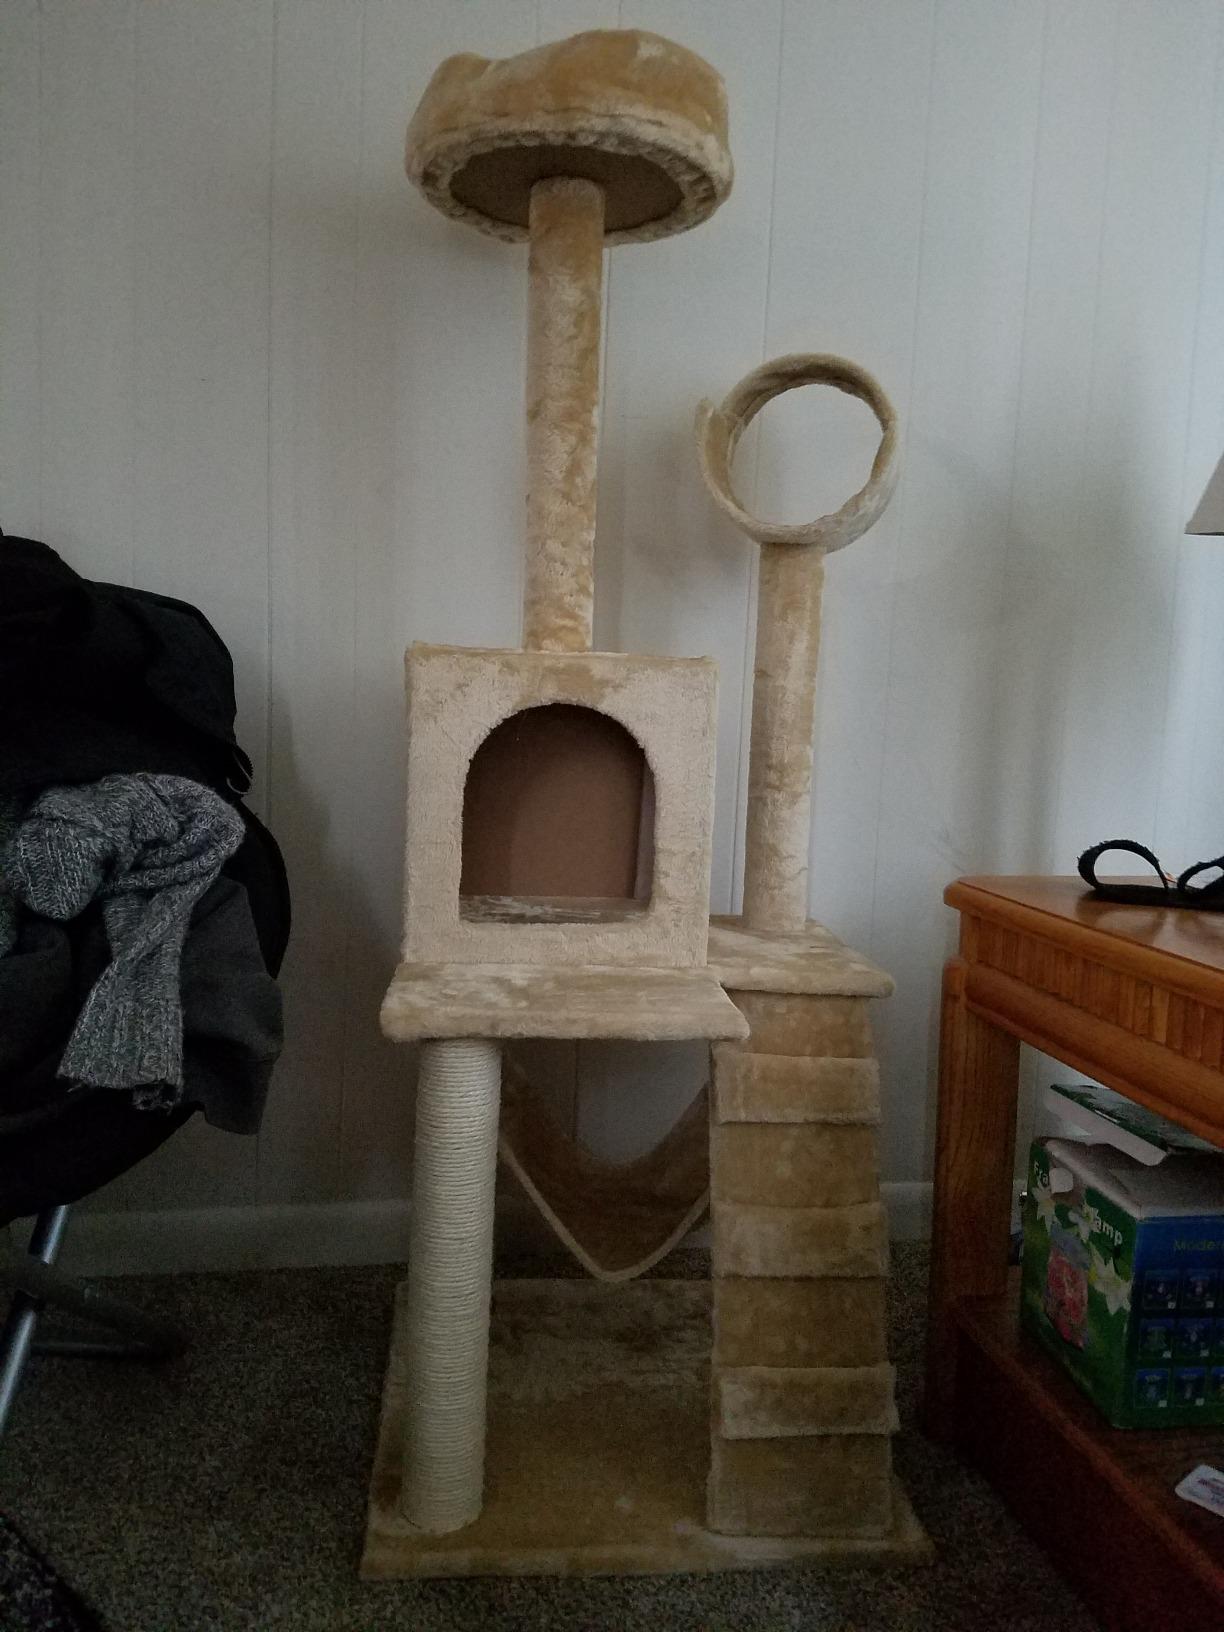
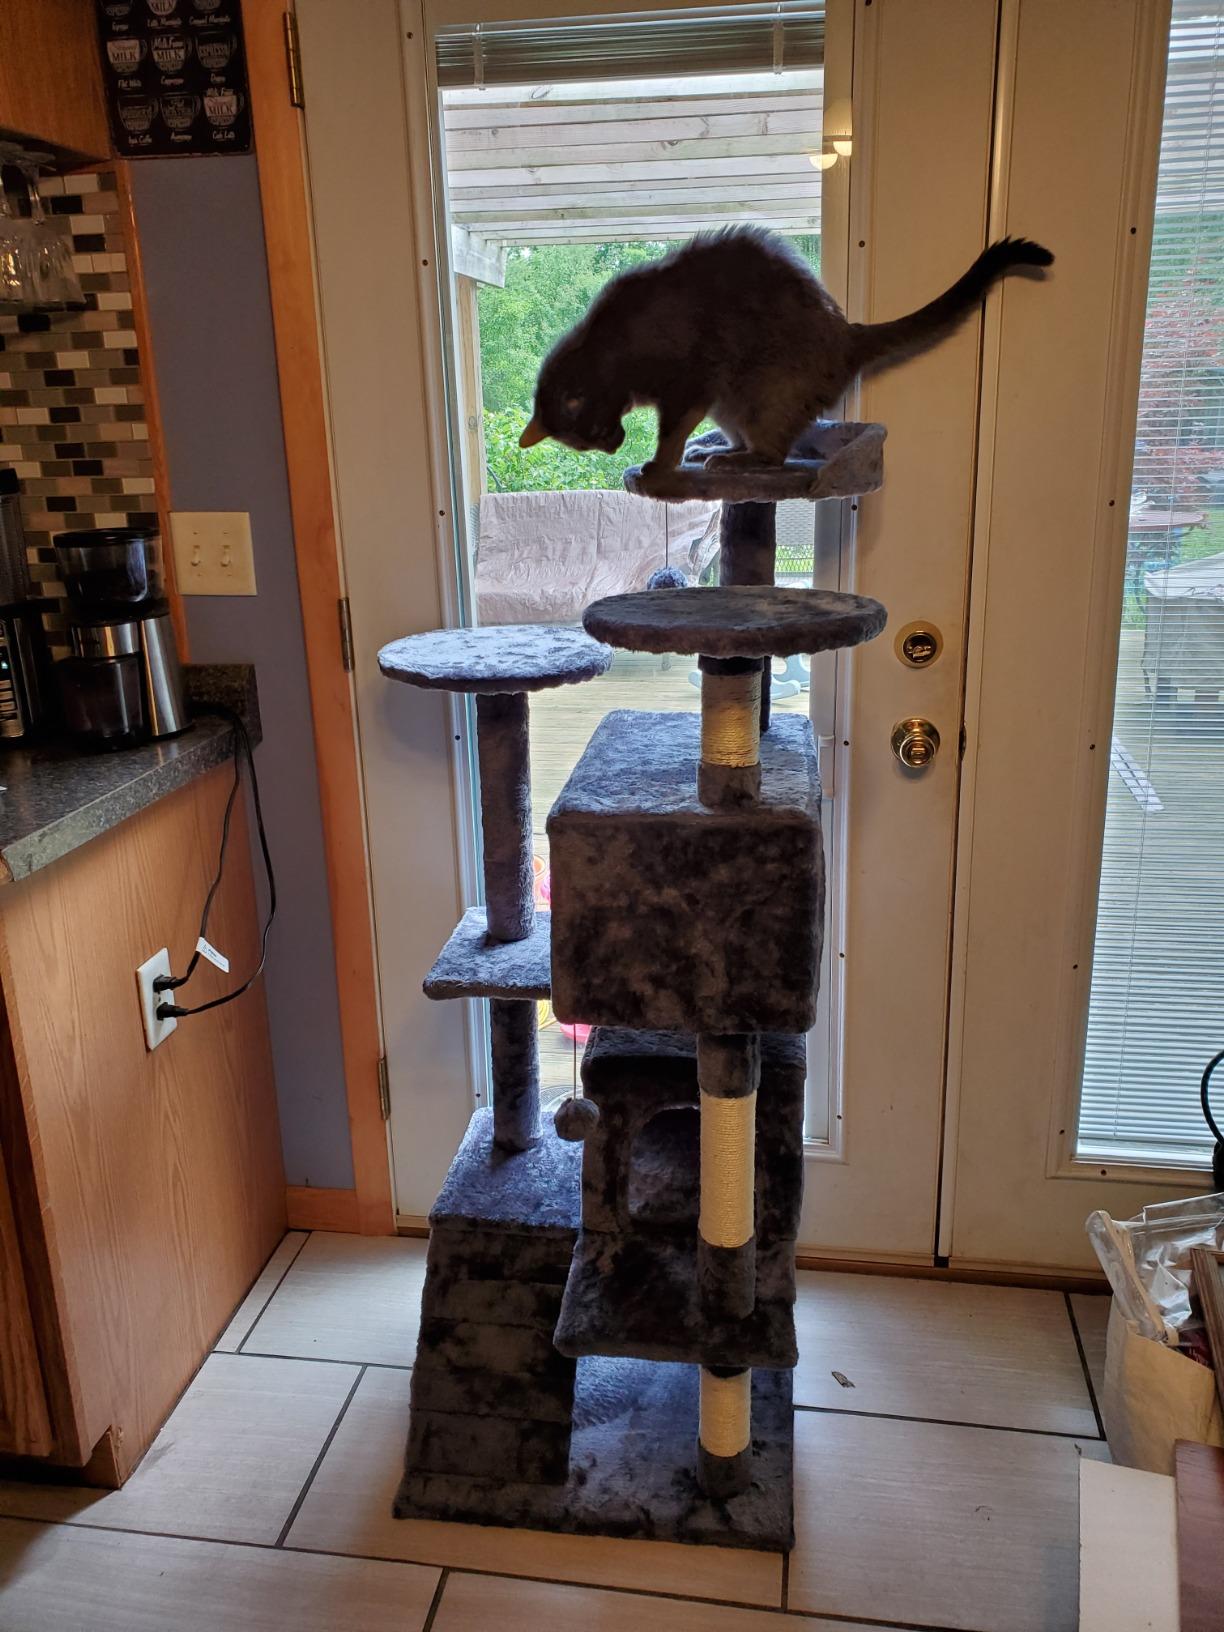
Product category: items_cat tree
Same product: no